Edirne

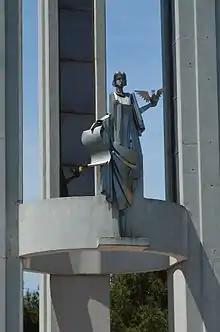
Treaty of Lausanne Monument and Museum in the Karaağaç suburb of Edirne

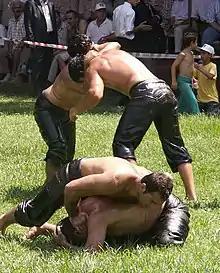
Oil-wrestling at Kırkpınar

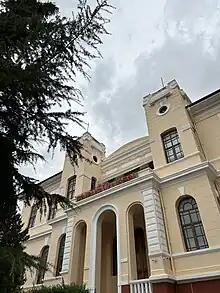
Edirne High School

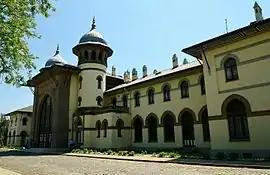
Faculty of Fine Arts building of Trakya University, originally built as Karaağaç railway station.

The Selimiye Mosque, built in 1575 and designed by Turkey's greatest architect, Mimar Sinan (c. 1489/1490–1588), is the most important monument in the city and became a UNESCO world heritage site in 2011. It used to have the highest minarets in Turkey, at before the completion of the Çamlıca Mosque in 2019 which features minarets standing at tall. Sinan himself believed the dome to be higher than that of Hagia Sophia, the former Byzantine Orthodox Cathedral in Istanbul, but modern measuring methods seem to suggest otherwise. Named after Sultan Selim II (r. 1566–1574) who commissioned it but did not live to see its completion, the mosque is decorated with Turkish marble and magnificent İznik tiles. It is the centre of a considerable complex of contemporary buildings.